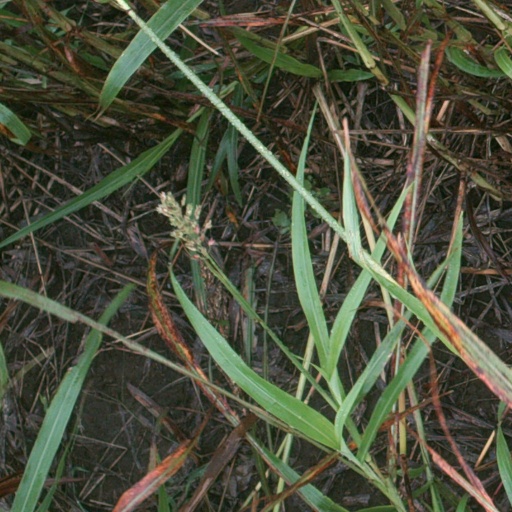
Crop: sorghum